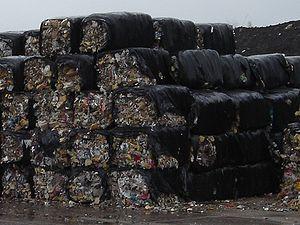
La crise des déchets en Campanie est caractérisée par l'« état d'urgence » concernant le traitement ordinaire des déchets ménagers et assimilés dans cette région d'Italie. Elle commence en 1993 au moment de la déclaration de l'état d'urgence et de la nomination du premier Commissaire du gouvernement investi de pouvoirs extraordinaires. L'état d'urgence a pris officiellement fin quinze ans plus tard, avec la promulgation du décret-loi n.195, approuvé par le gouvernement le 17 décembre 2009, qui avait fixé la date du 31 décembre 2009 comme terme de l'état d'urgence et du Commissariat extraordinaire.